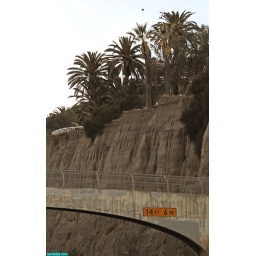
pedestrian bridge from palisades park.... across pacific coast highway.... to the beach in santa monica